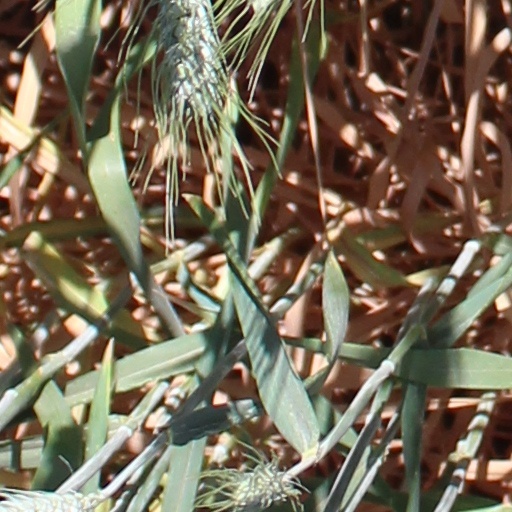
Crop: wheat